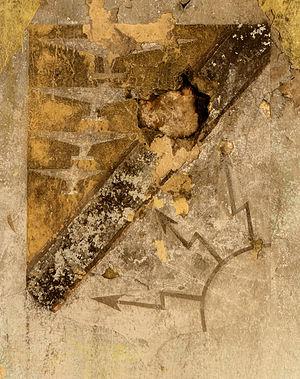
L'Ouvrage « G » de la D.A.T. est un ensemble de fortifications RADAR situé sur la commune de Belfort. Ces fortifications RADAR ne sont plus utilisées depuis 1972.